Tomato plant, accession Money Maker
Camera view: horizontal (90 deg, fisheye); turntable rotation: 330 degrees
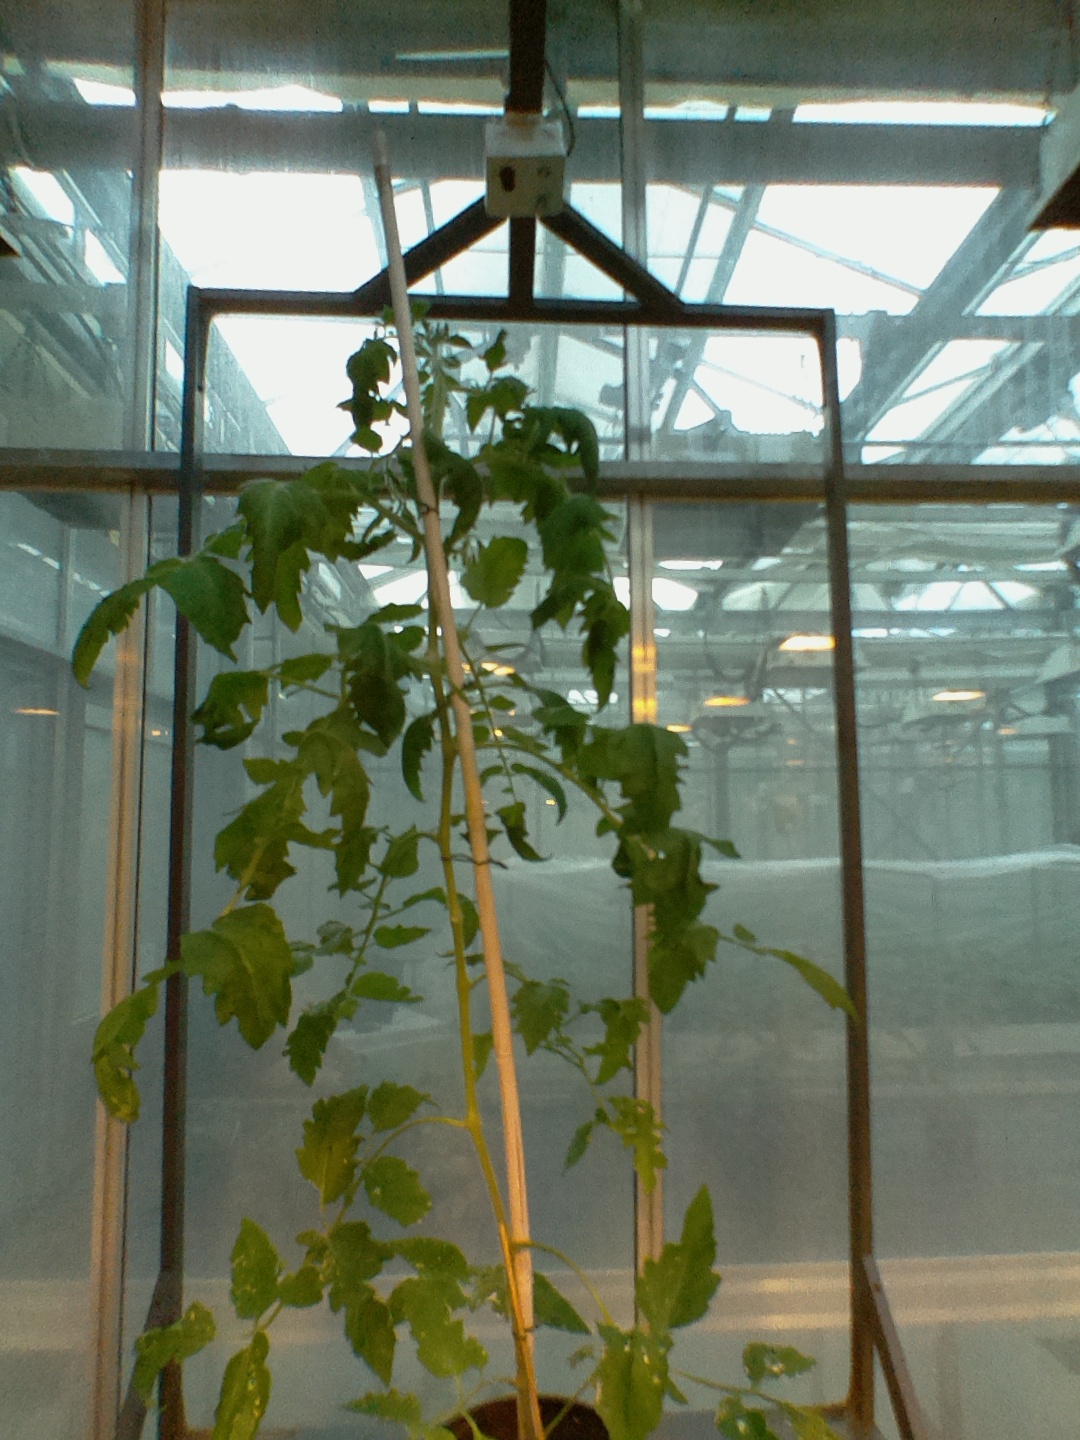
BBCH growth stage 62: 20%-30% of flowers open